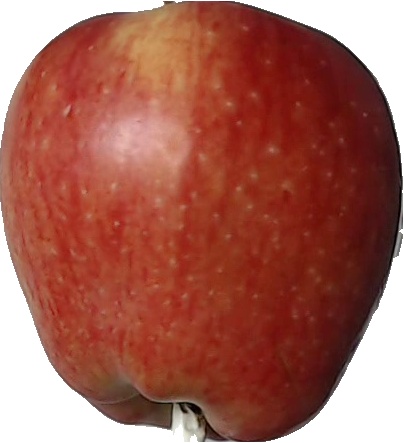
Label: apple_red_1